Villa Caprile, Pesaro

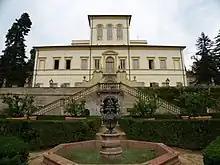

The Villa Caprile, once known as Villa Mosca is a Baroque rural palace located on Strada di Caprile, outside of the Porta Rimini, in the outskirts of Pesaro, region of Marche, Italy.